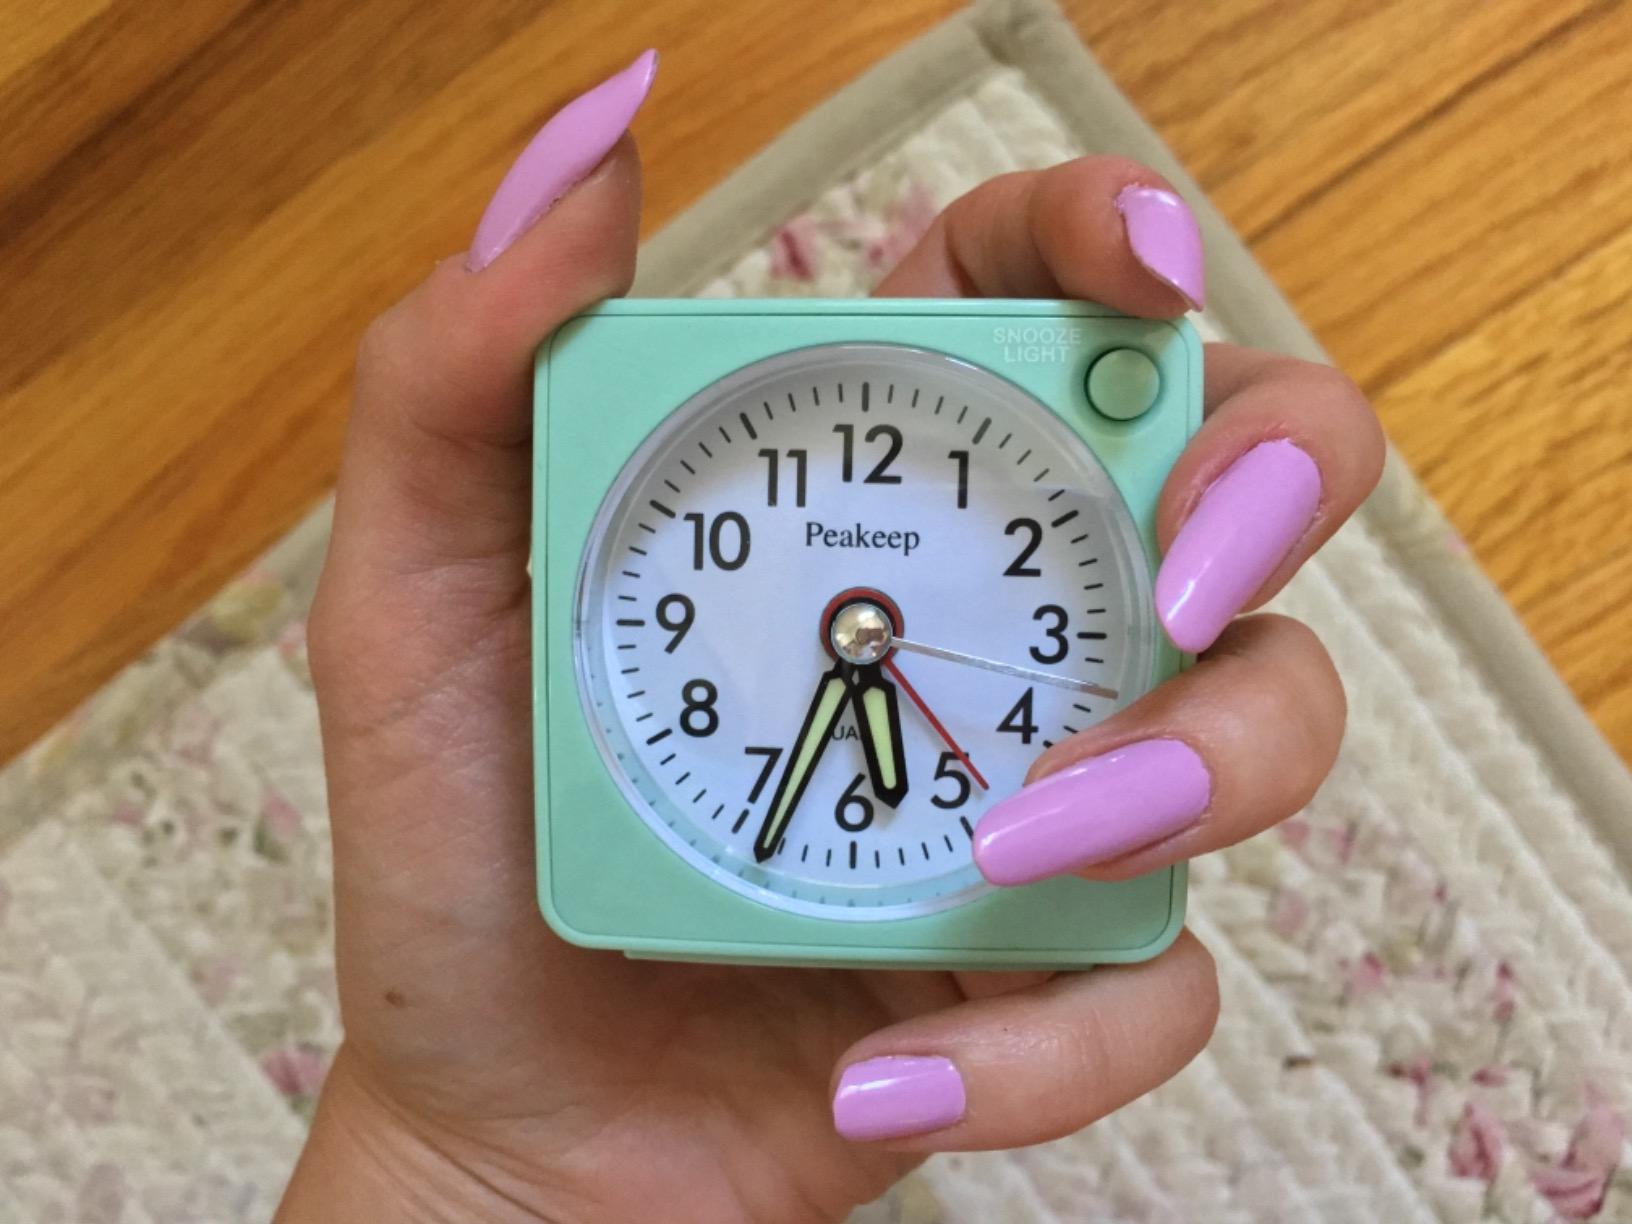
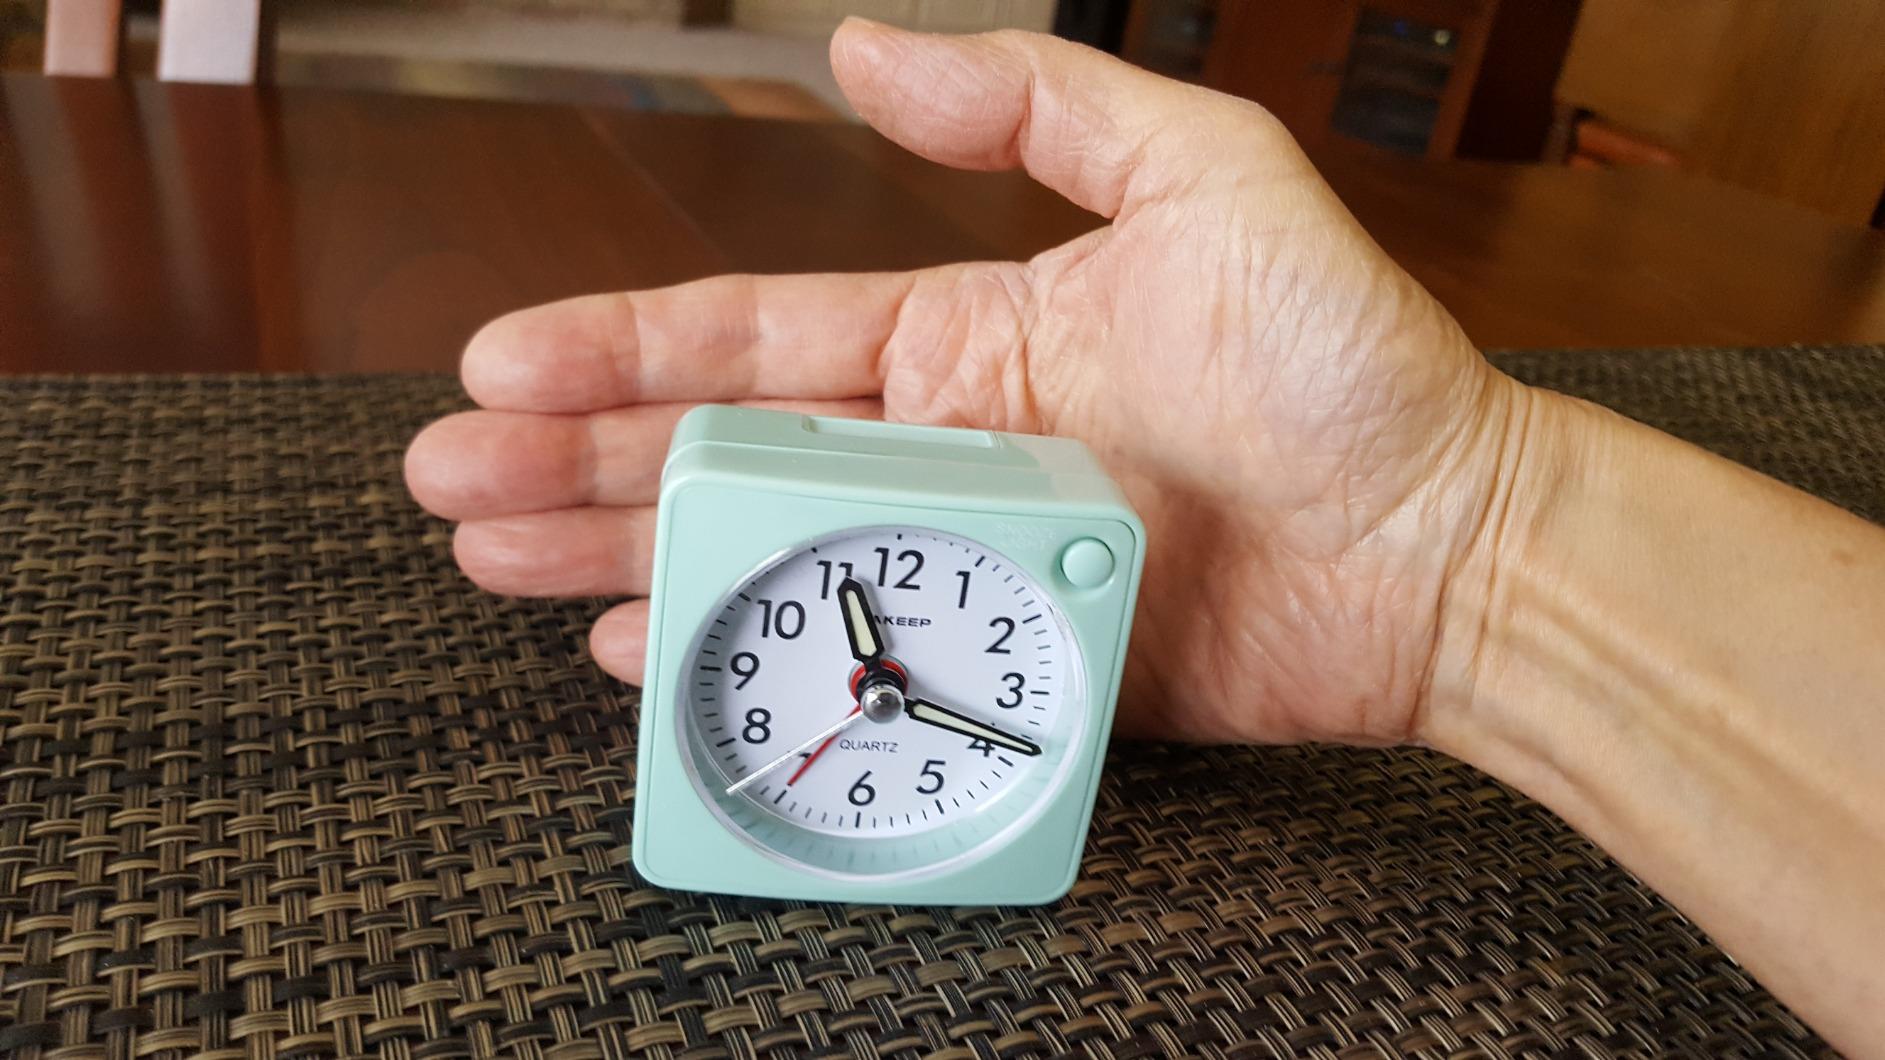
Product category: clock
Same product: yes